Healthcare in Greece

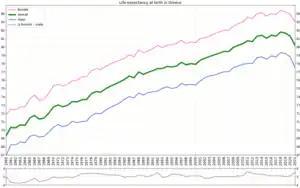
Life expectancy development in Greece by gender

Healthcare expenditure per capita went down by 28% between 2009 and 2011 - a more drastic cut than any other European country. However treatment results have not deteriorated, but according to the survey conducted by the Euro health consumer index in 2015 Albania was the European country in which unofficial payments to doctors were reported most commonly. The Greek rates of Caesarean sections is one of the highest in the world.